Fagin

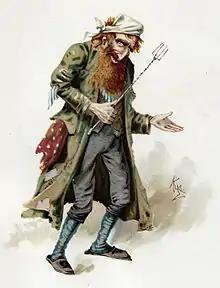
Fagin in a watercolour by 'Kyd' (1889)

Fagin is the secondary antagonist in Charles Dickens's 1838 novel "Oliver Twist". Originally depicted by Dickens as explicitly Jewish, in the preface to the novel, he is alleged to be a "crafty old Jew" and a fence. In the story, Fagin is the leader of a group of children (the Artful Dodger and Charley Bates among them) whom he teaches to make their livings by pickpocketing and other criminal activities, in exchange for shelter. A distinguishing trait is his constant and insincere use of the phrase "my dear" when addressing others. At the time of the novel, he is said by another character, Monks, to have already made criminals out of "scores" of children. Nancy, who is the lover of Bill Sikes (the novel's lead villain), is confirmed to be Fagin's former pupil.